Antonio Cárdenas Rodríguez

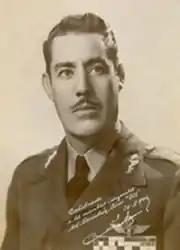

General de División Antonio Cárdenas Rodríguez (6 October 1903 – 4 July 1969) was a military aviator and head of the Mexican Air Force. As a Colonel he made a goodwill flight of several countries in Latin America. He traveled almost 35,000 km in 118 hours of flight time aboard a Lockheed 12, named "President Carranza" returning to Mexico City on September 13, 1940. He commanded the Fuerza Aérea Expedicionaria Mexicana (FAEM), who participated in World War II at the Battle of Luzon in the Philippines. The FAEM is notable as the only Mexican military unit ever to fight outside Mexico itself. Ixtepec No. 2 Air Base in Ixtepec, Oaxaca is named in honour of General Cárdenas Rodríguez.